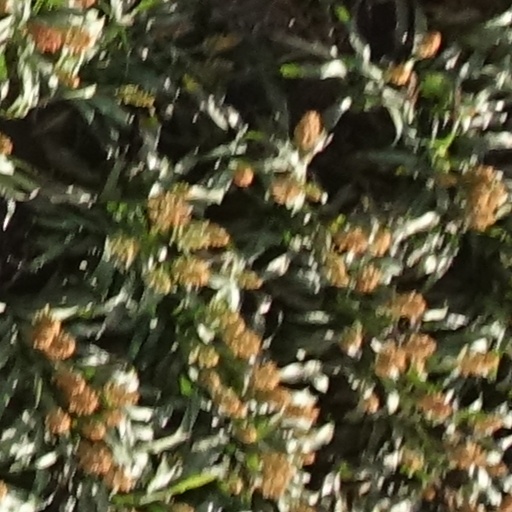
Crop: sorghum